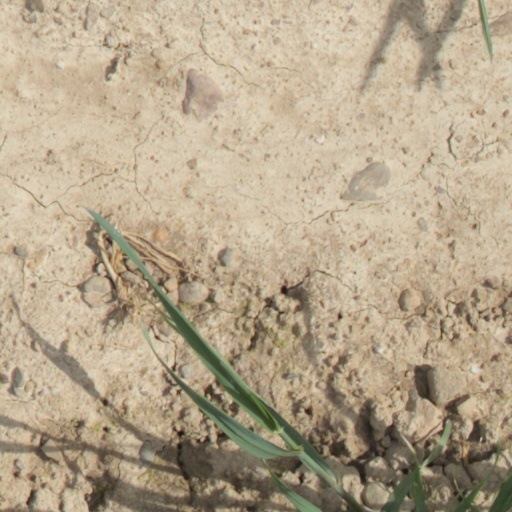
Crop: wheat